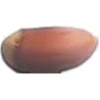
Label: Hazelnut 1